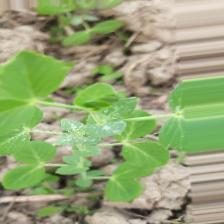
Label: Powdery Mildew